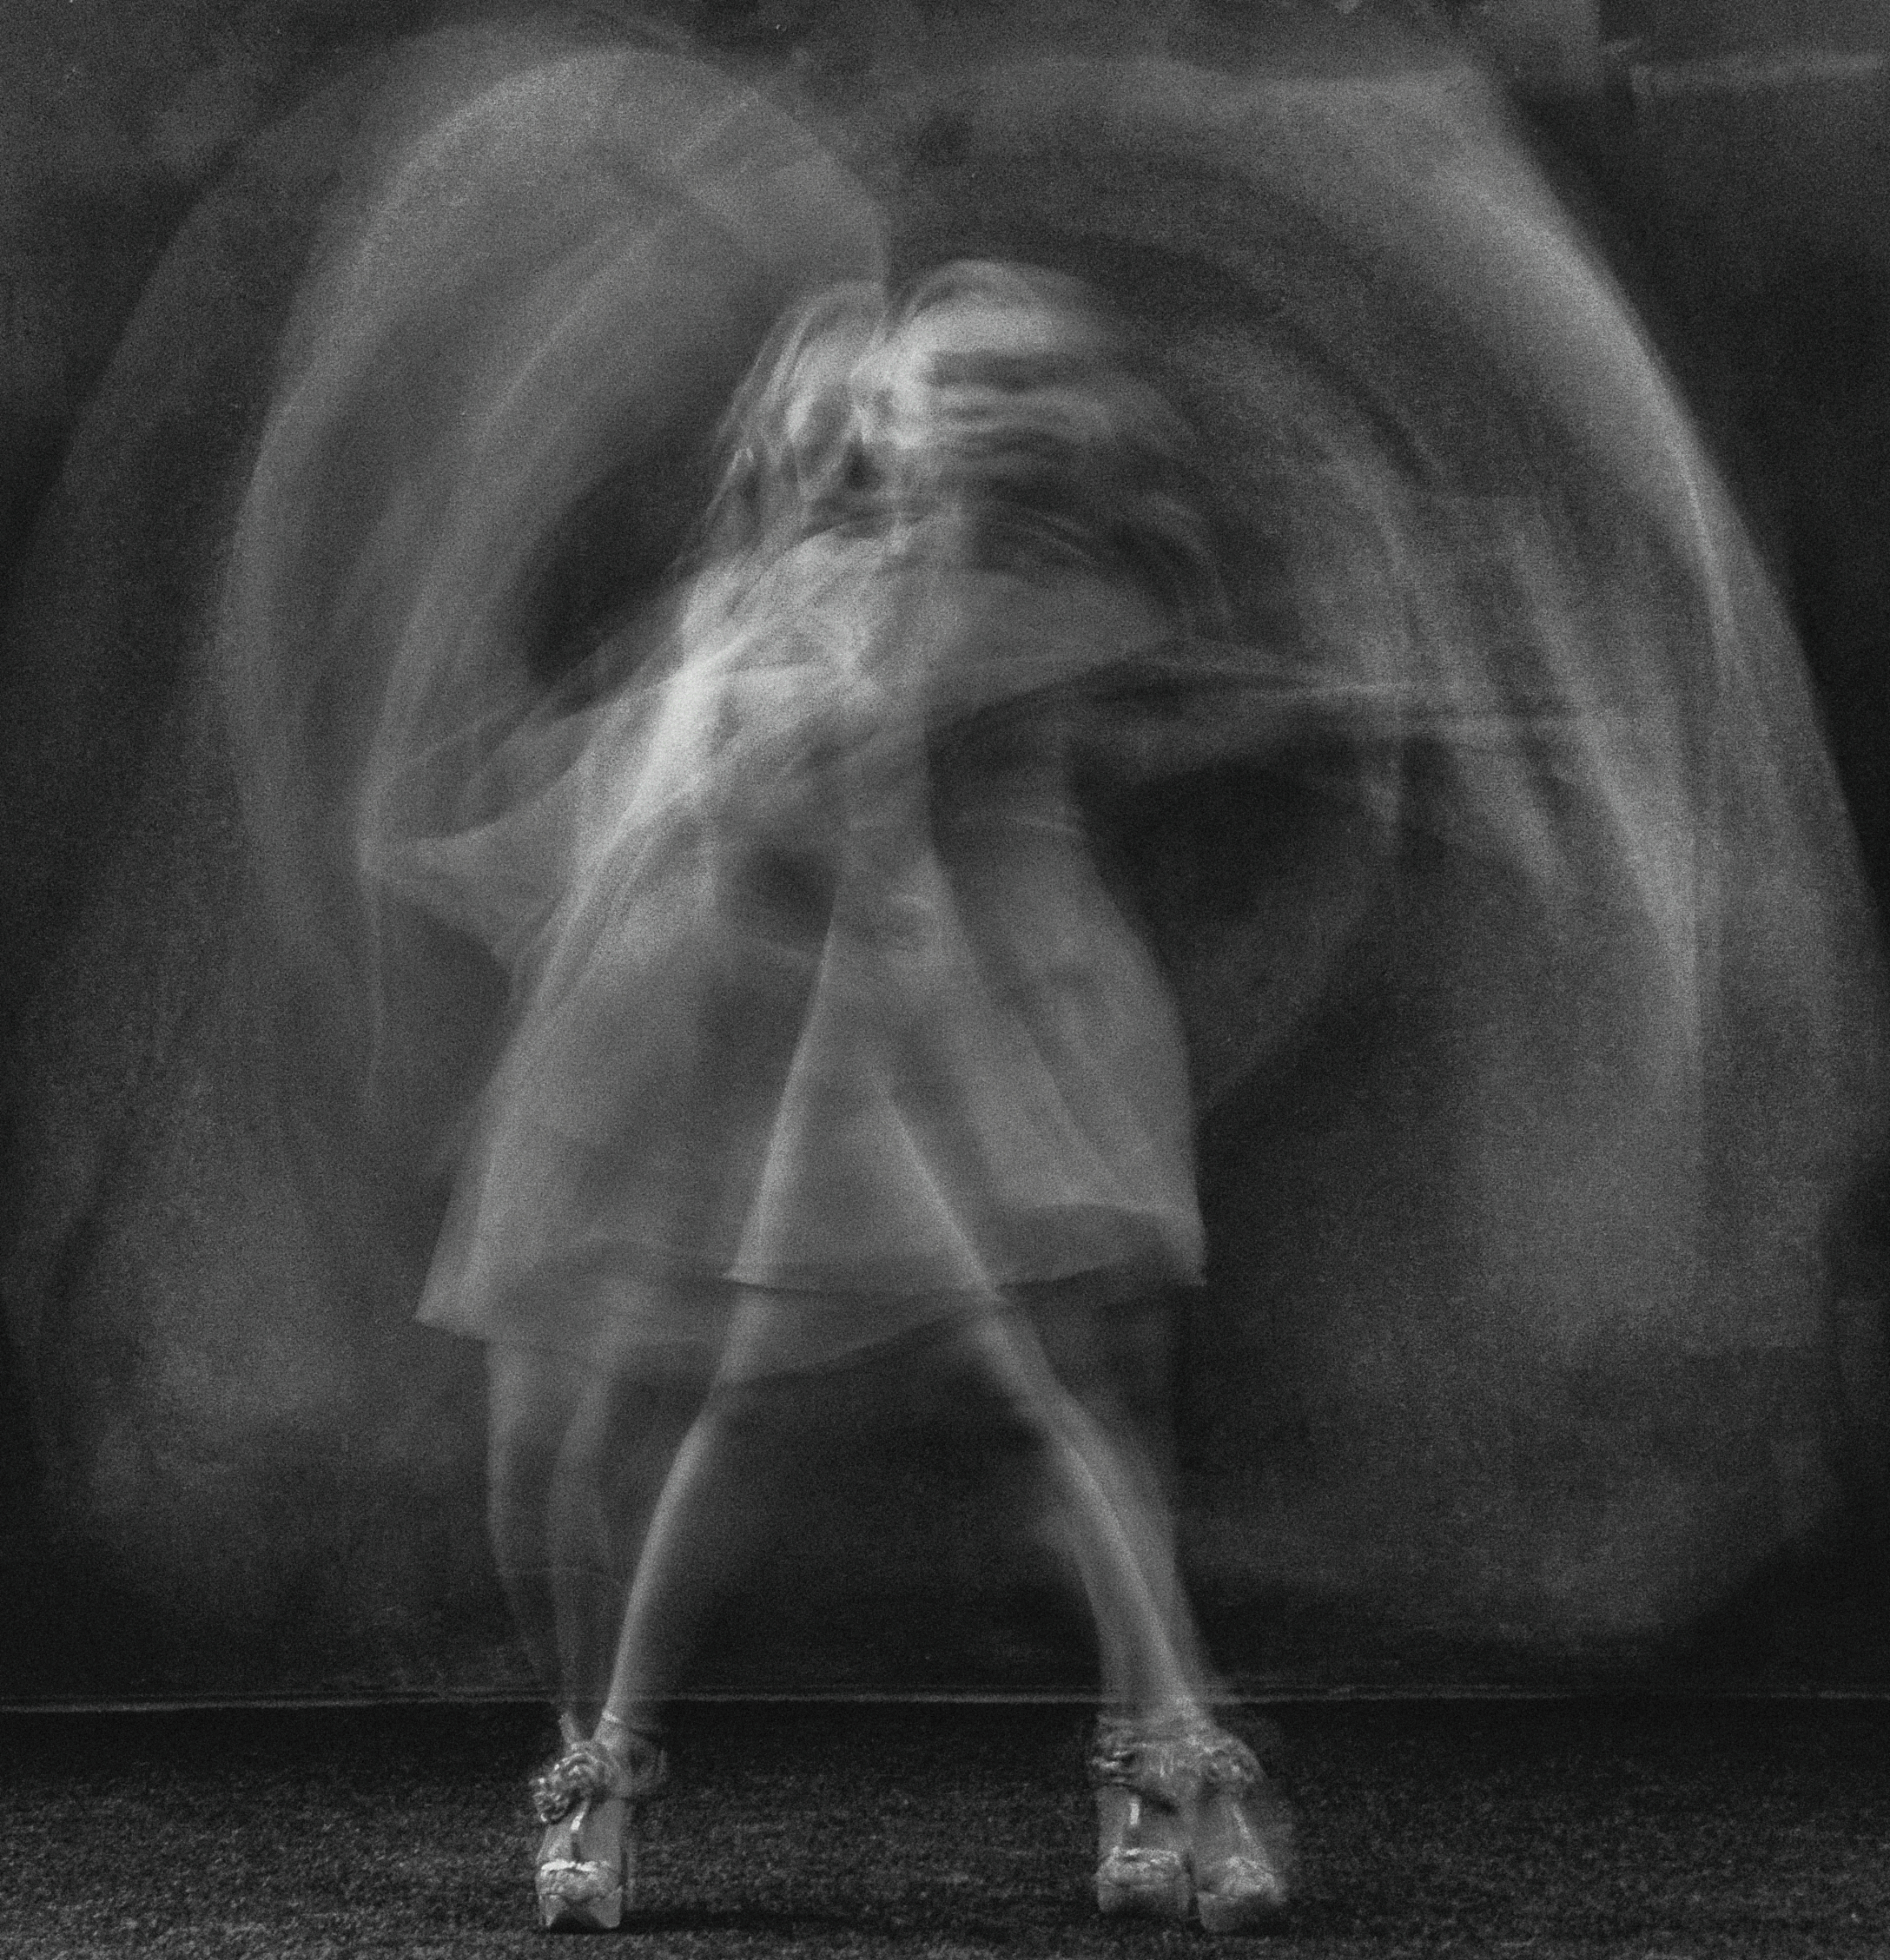
girl, portrait, retro, face, beautiful, look, studio, monochrome, donate, flash photography, grey, style, black and white, Tints and shades, art, monochrome photography, human leg, painting, darkness, event, Transparent material, foot, wing, smoke, entertainment, visual arts, glass, stock photography, shadow, fur, performing arts, still life photography, tail, cg artwork, room, illustration, drawing, fictional character, flesh, backlighting